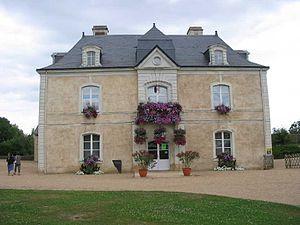
ancienne cure, façade sud, actuellement mairie de Brain-sur-Longuenée (49)
Brain-sur-Longuenée est une ancienne commune française située dans le département de Maine-et-Loire, en région Pays de la Loire.